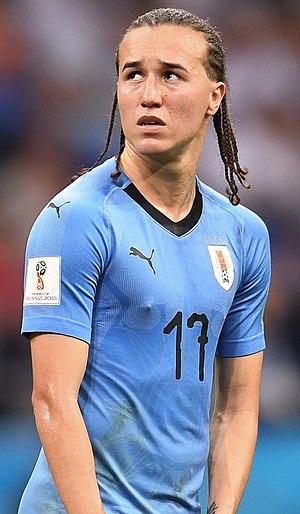
Diego Laxalt est un footballeur international uruguayen né le 7 février 1993 à Montevideo. Il évolue au poste de milieu latéral gauche ou d'arrière gauche à l'AC Milan.